The Killing Room

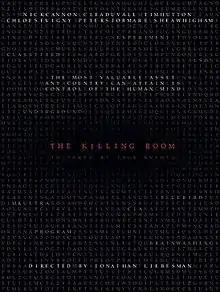
Theatrical release poster

The Killing Room is a 2009 psychological thriller film directed by Jonathan Liebesman and starring Clea DuVall, Nick Cannon, Chloë Sevigny and Timothy Hutton. It premiered at the 2009 Sundance Film Festival. It was distributed internationally by ContentFilm.